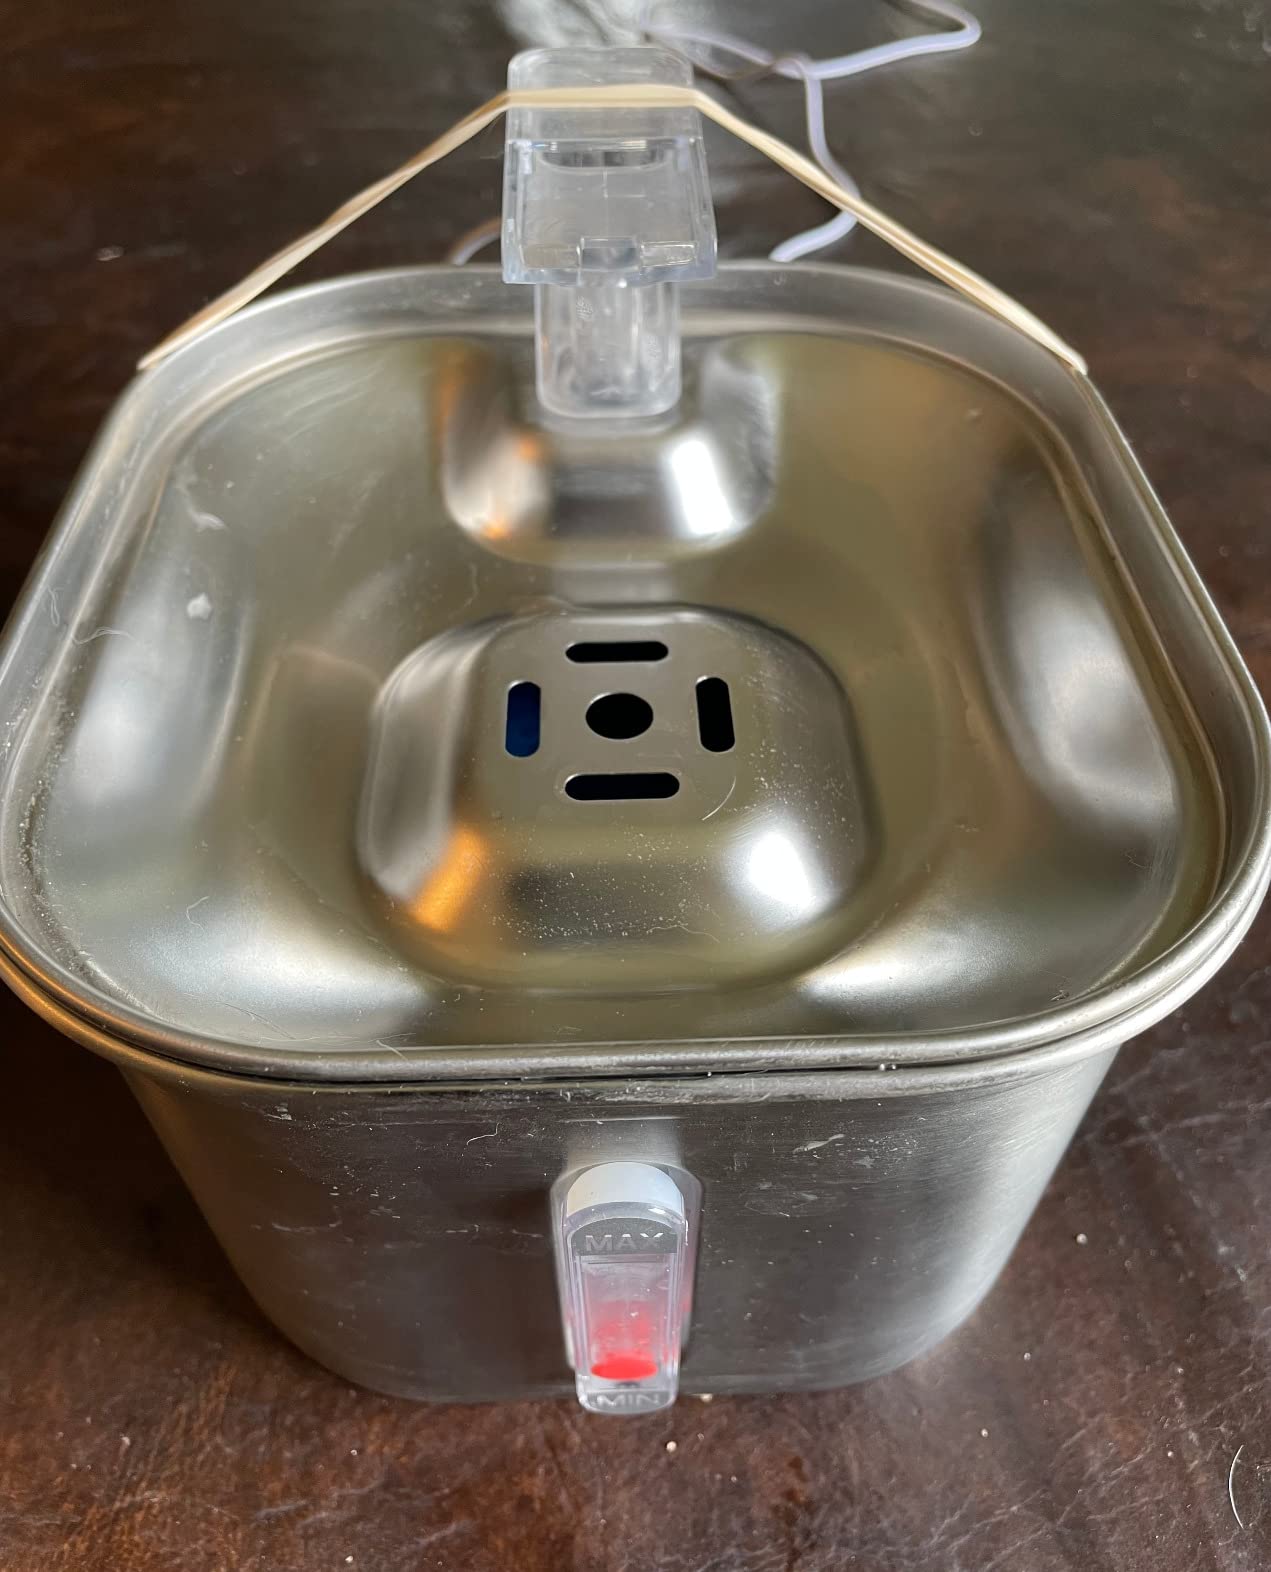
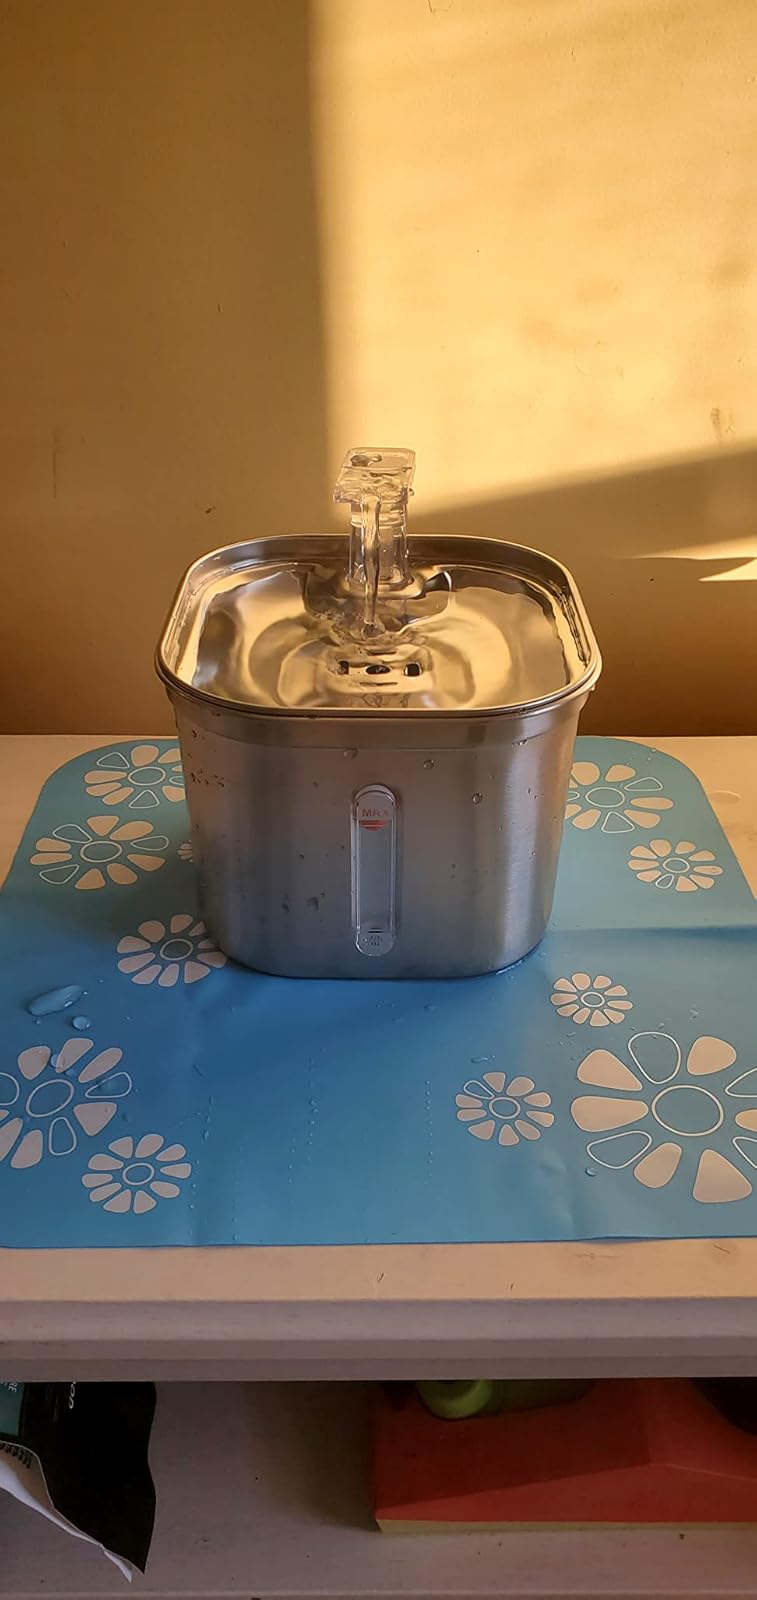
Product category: items_bowl
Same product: yes